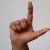
The image shows a hand gesture representing the letter 'L' in Indian Sign Language.